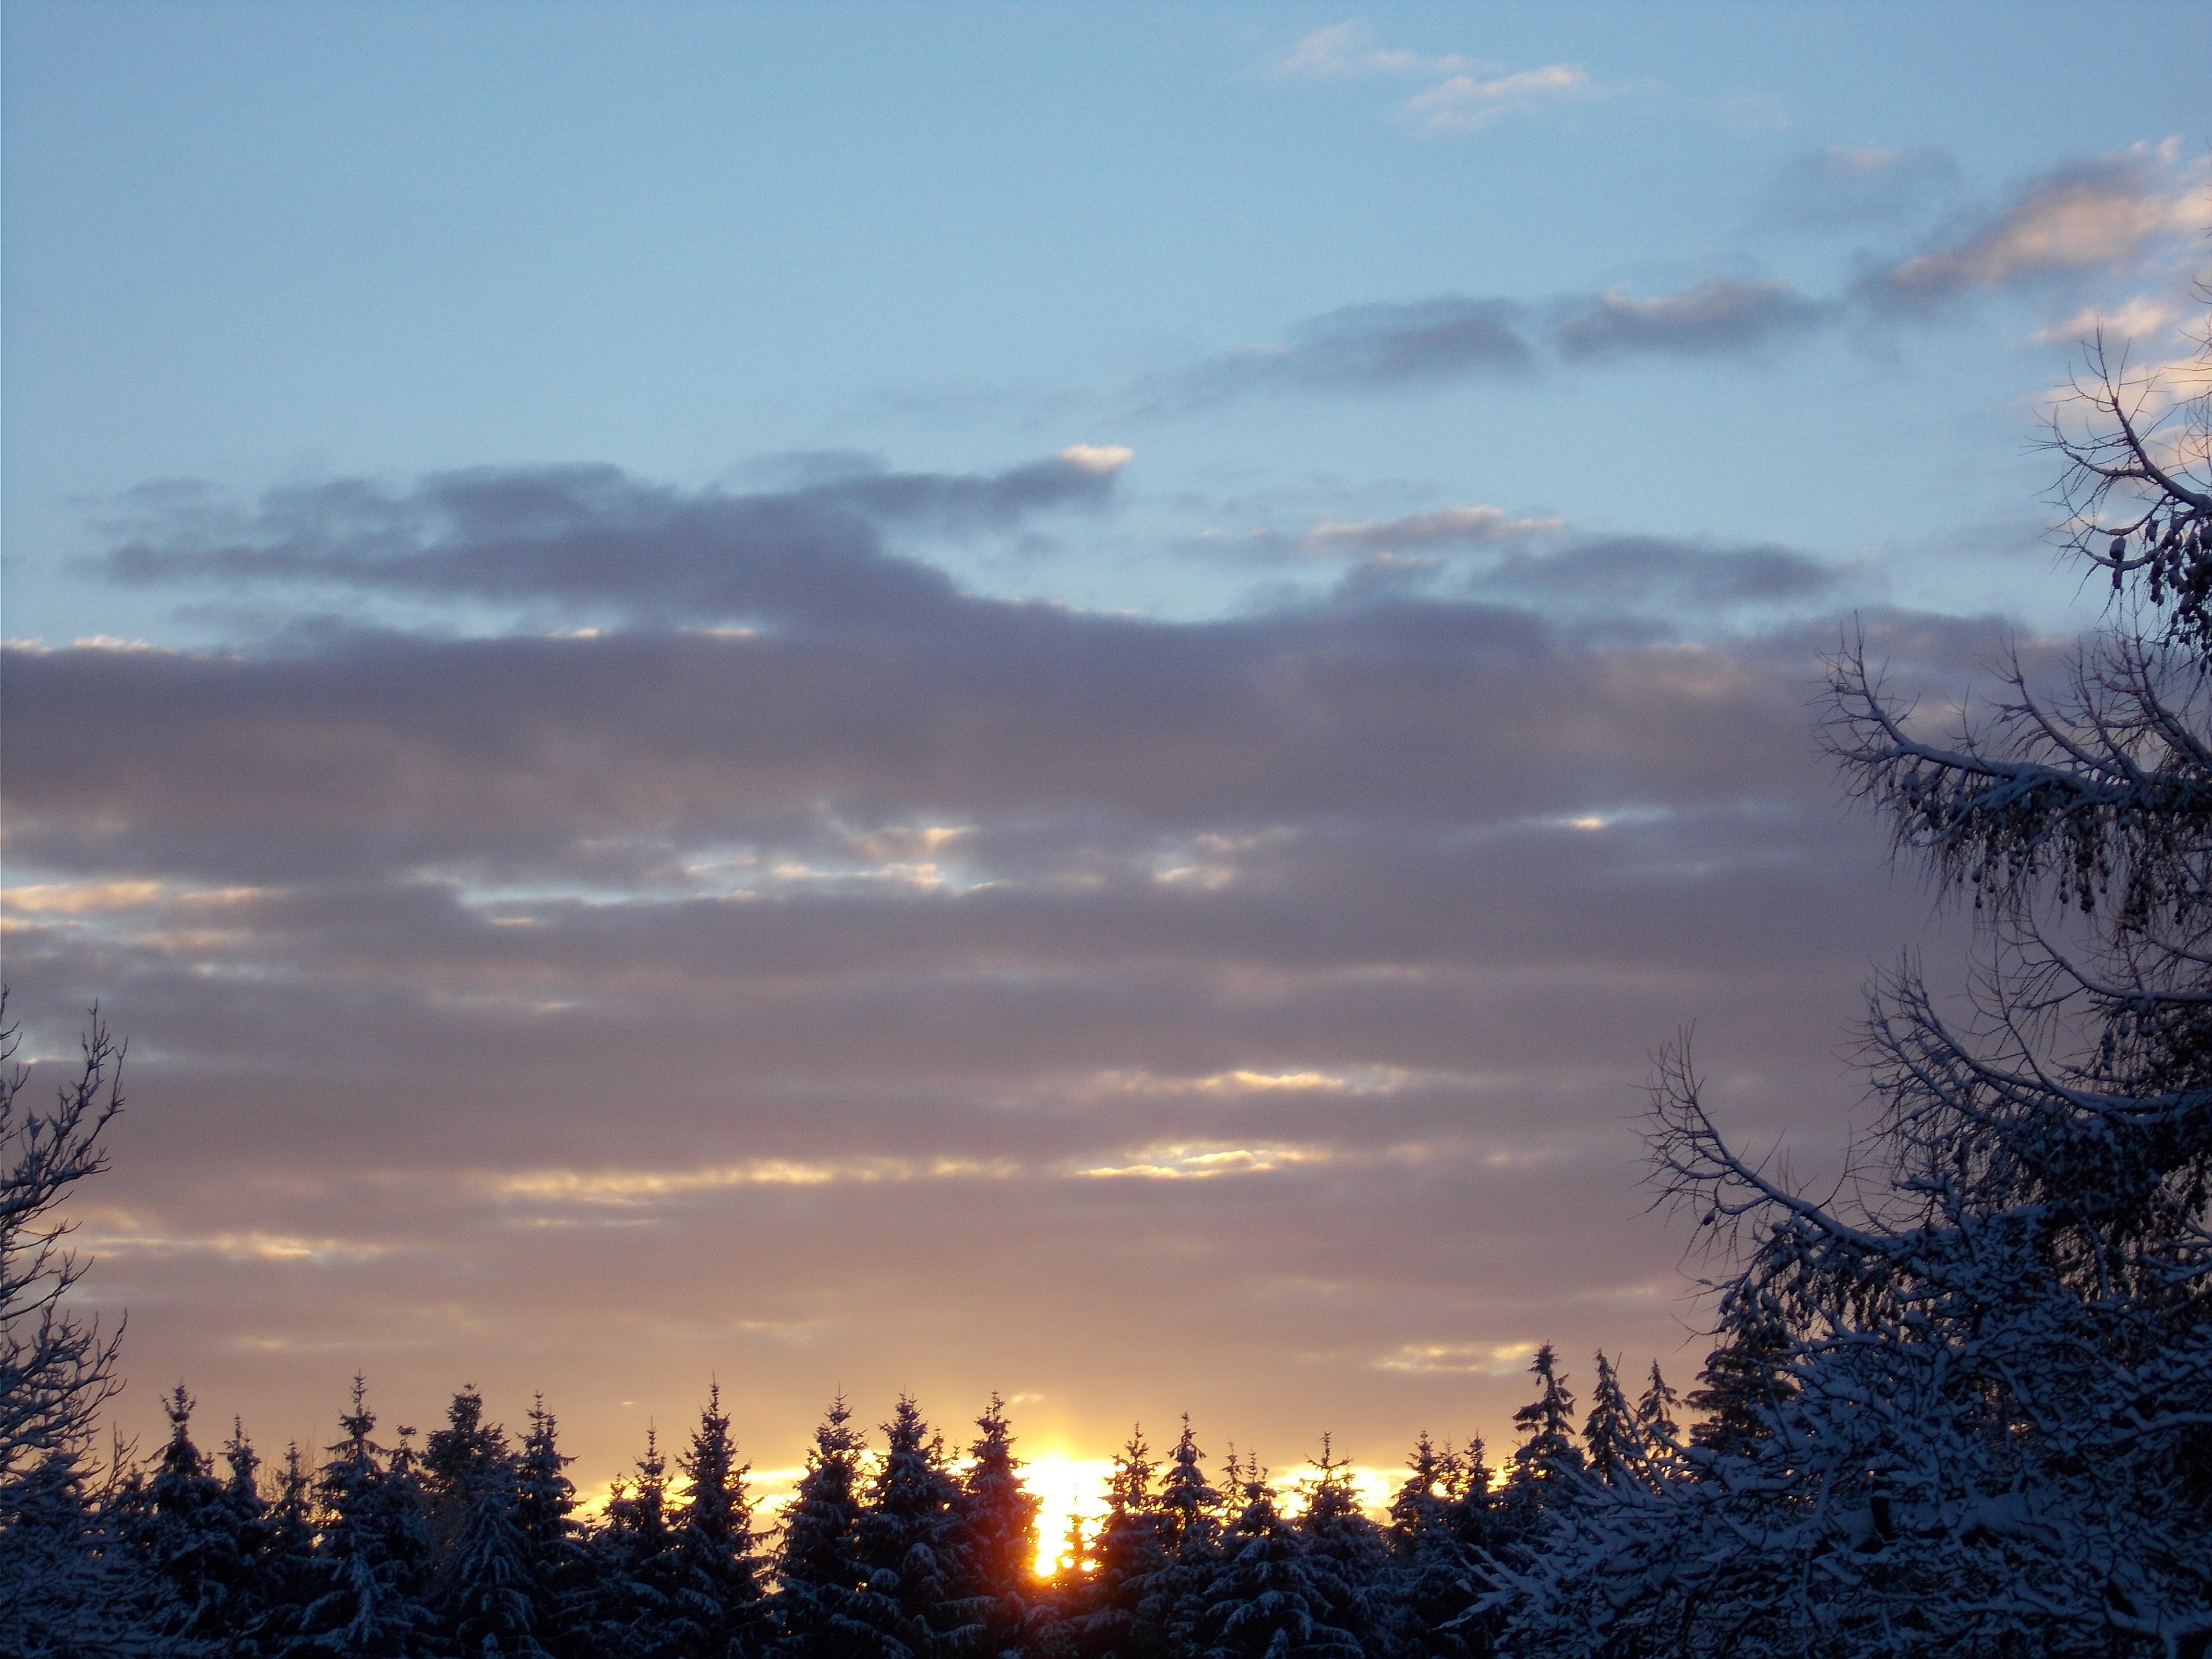
landscape, tree, nature, forest, horizon, mountain, snow, winter, cloud, sky, sun, sunrise, sunset, sunlight, morning, dawn, atmosphere, dusk, evening, weather, rest, in the morning, skies, meditation, mood, silent, morgenstimmung, atmospheric, morning light, morgenrot, atmospheric phenomenon, woody plant